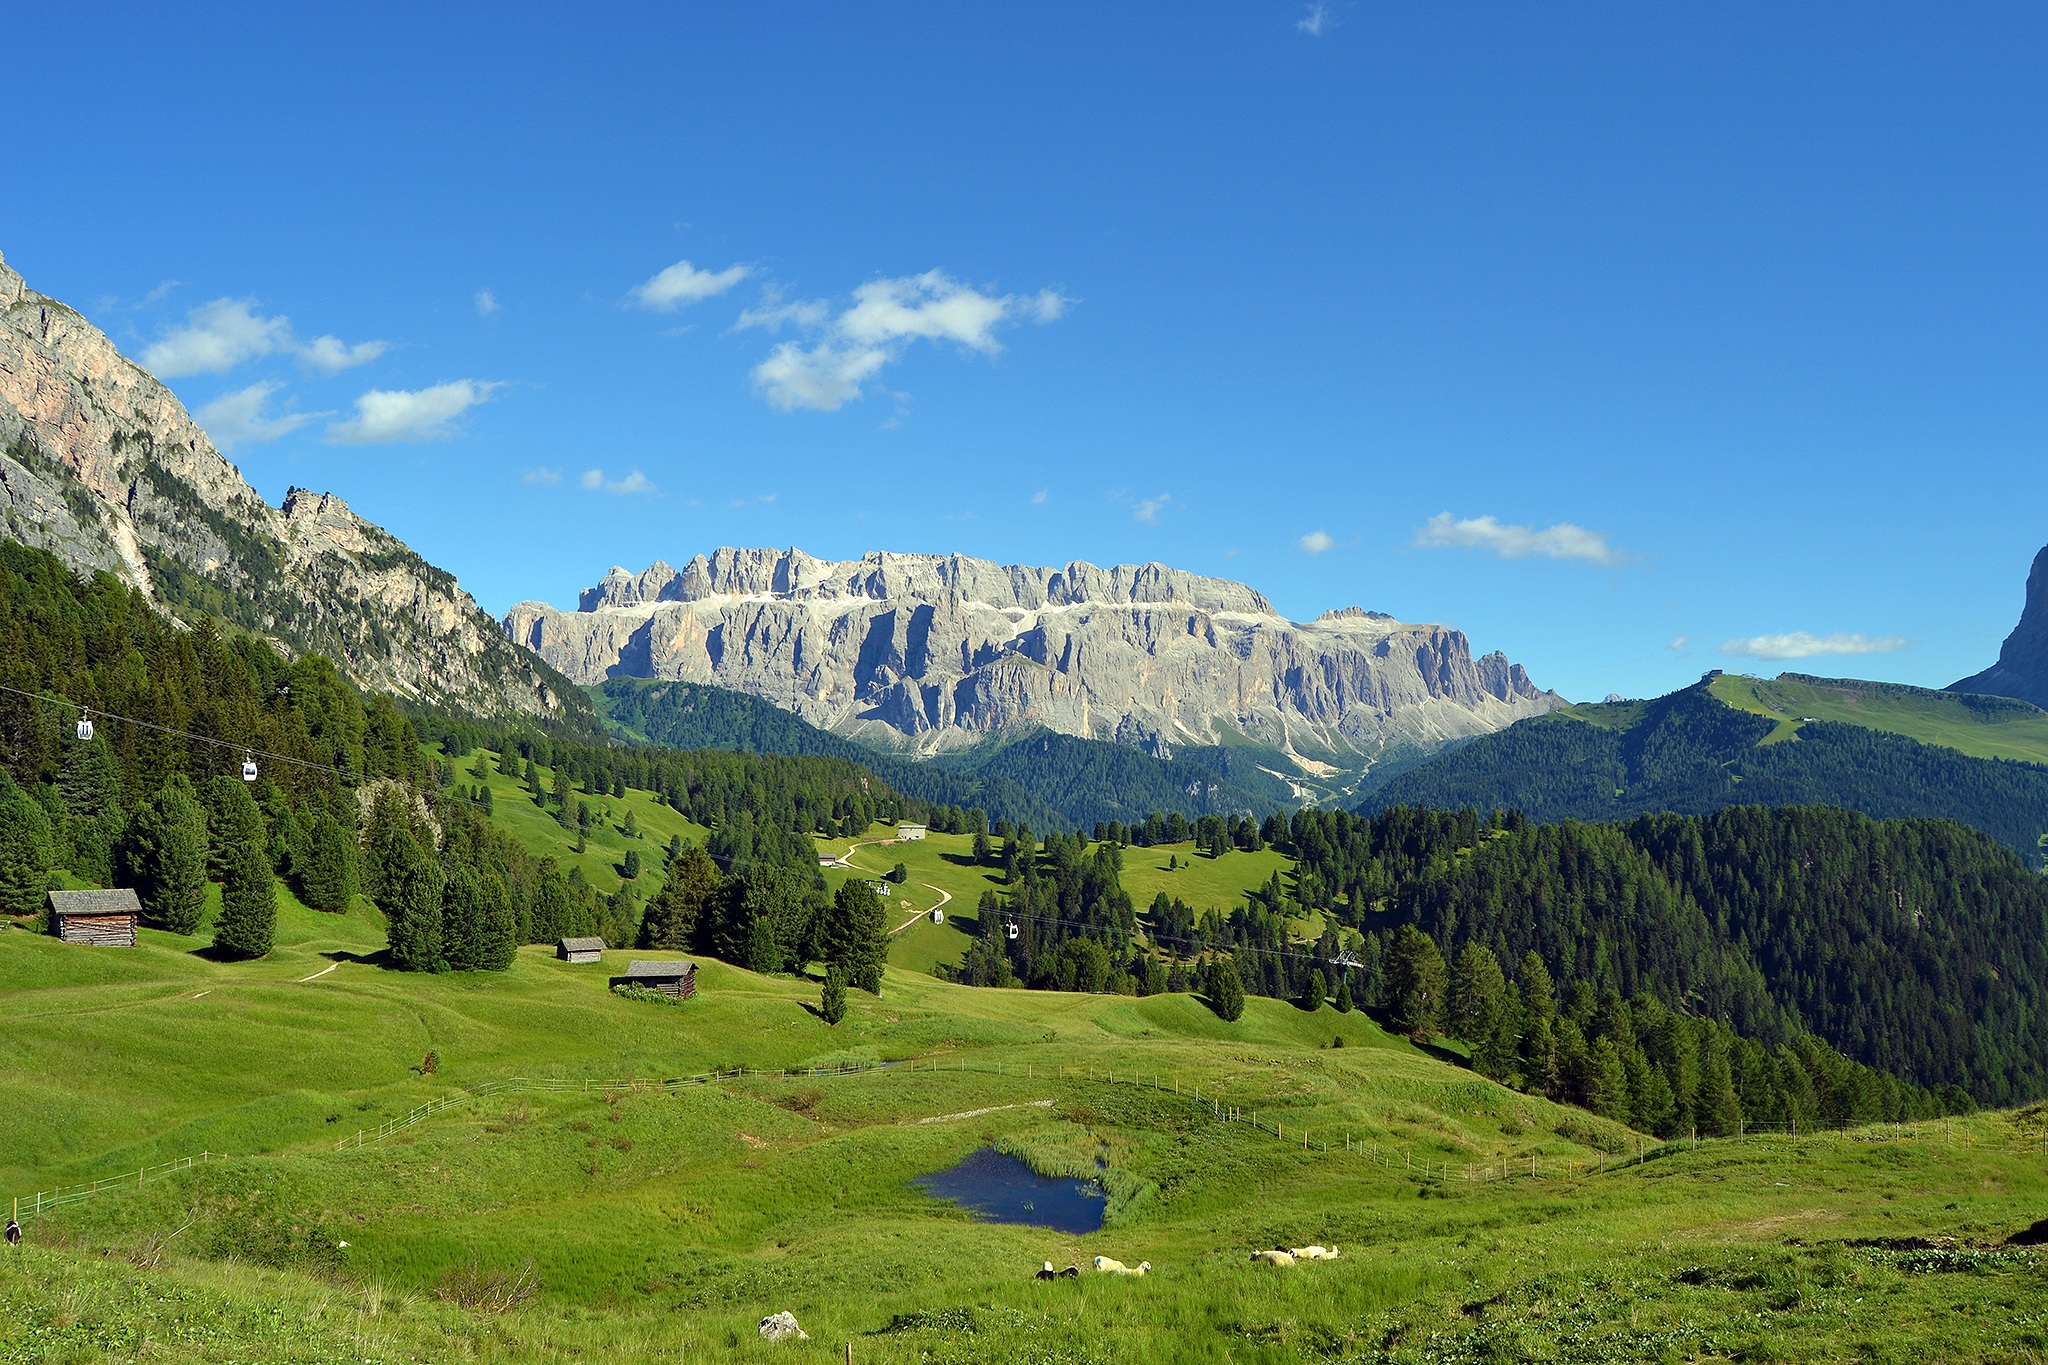
landscape, nature, wilderness, walking, mountain, meadow, hill, valley, mountain range, panorama, pasture, italy, national park, ridge, plain, trekking, alps, grassland, plateau, fell, ecosystem, landform, south tyrol, val gardena, mountain pass, sassolungo, geographical feature, mountainous landforms